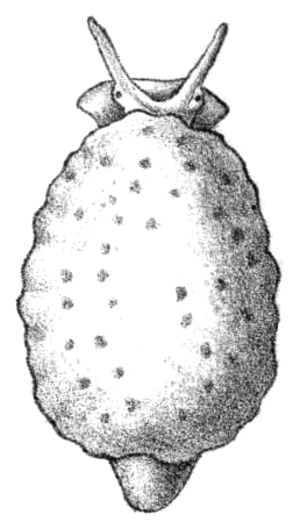
Les Velutinidae sont une famille de mollusques de la classe des gastéropodes et de l'ordre des Littorinimorpha.